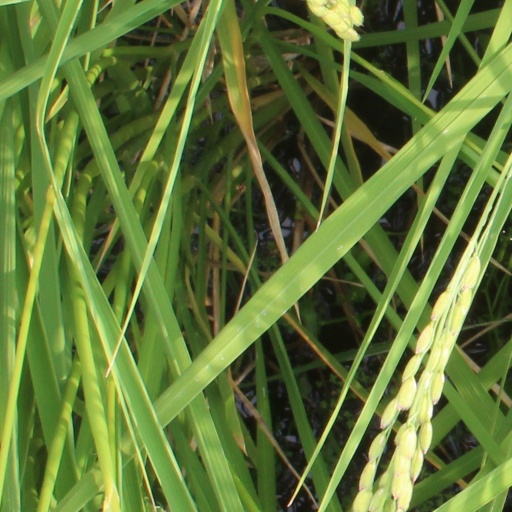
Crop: rice